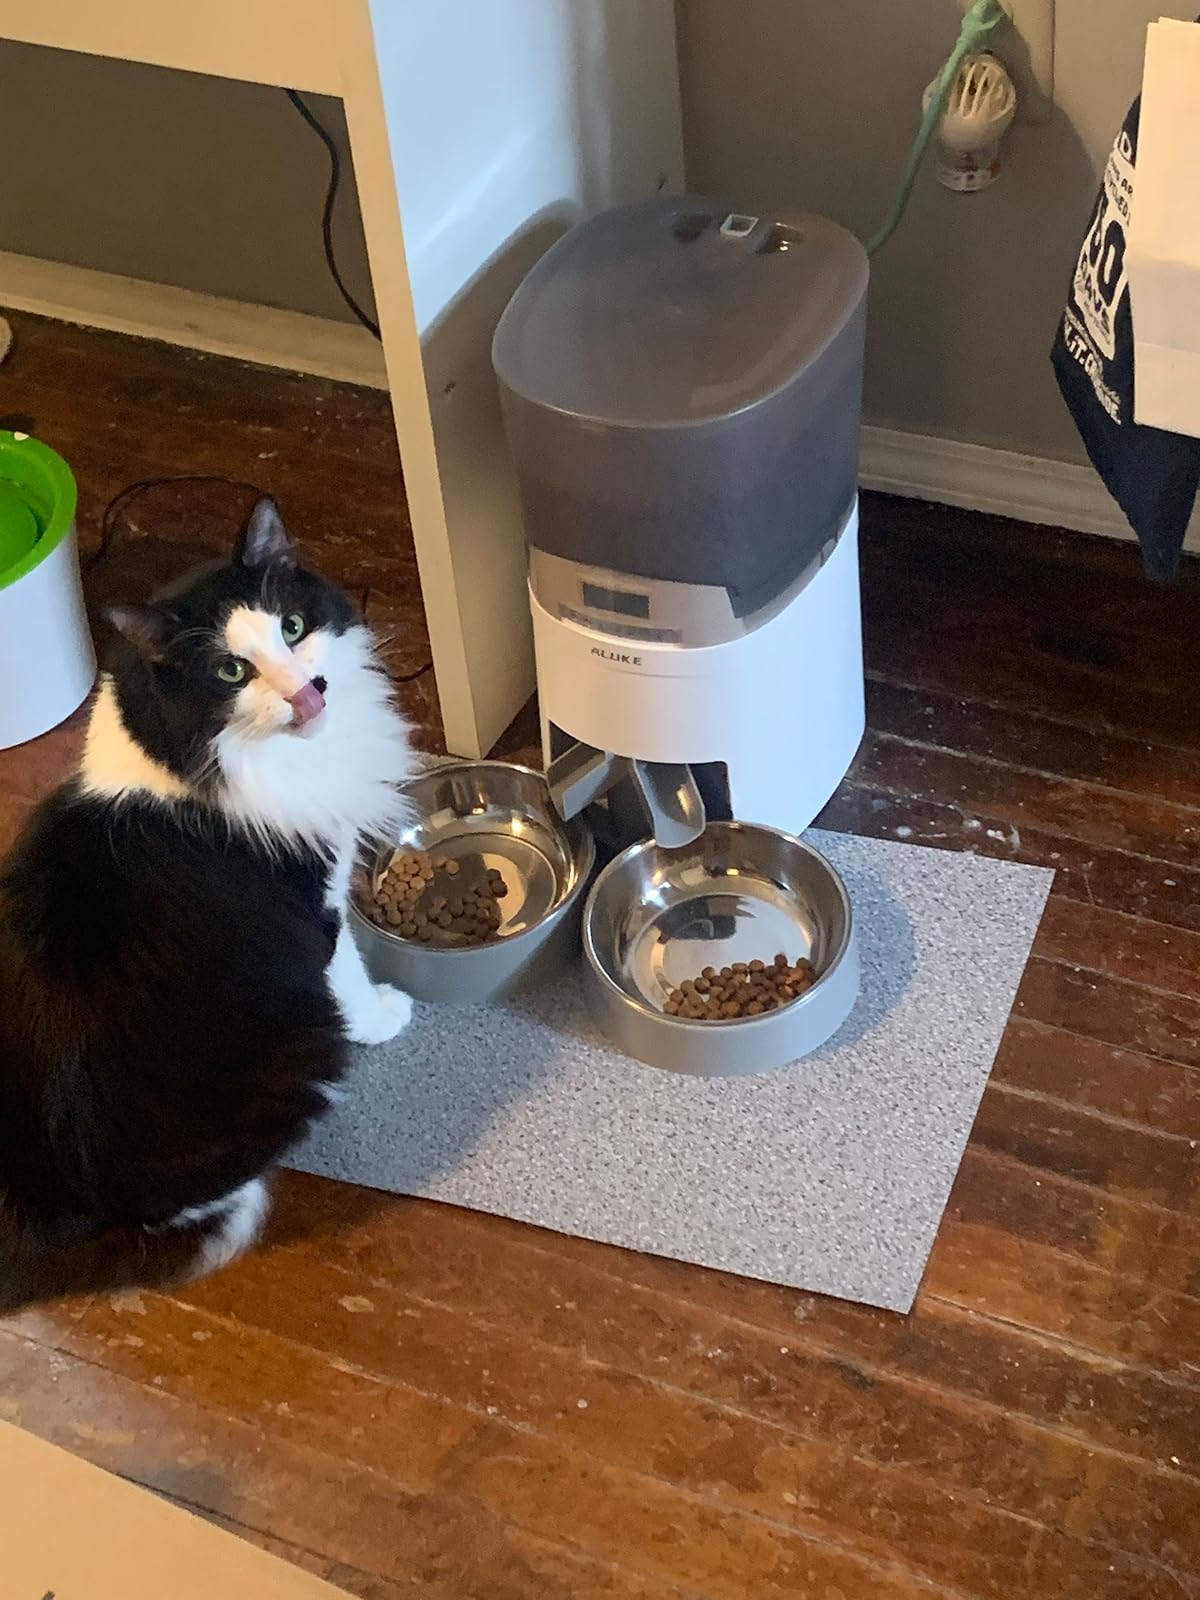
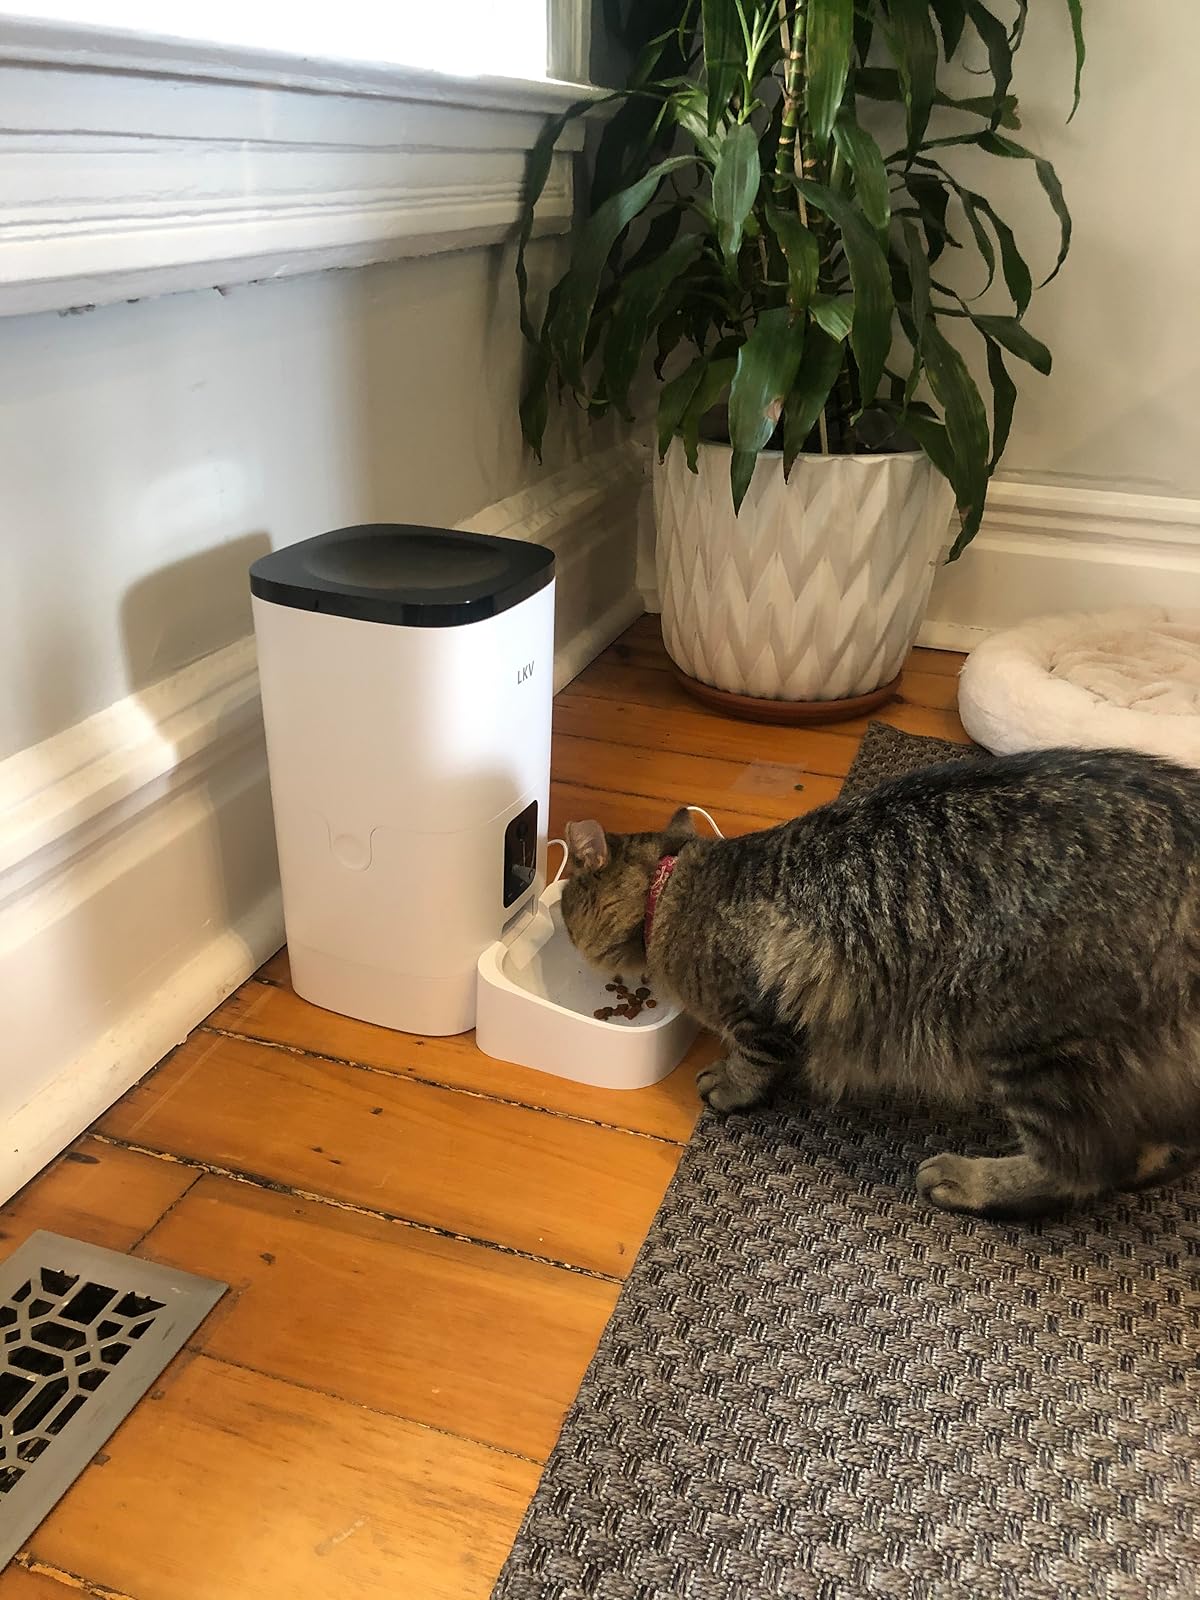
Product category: items_feeder
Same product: no